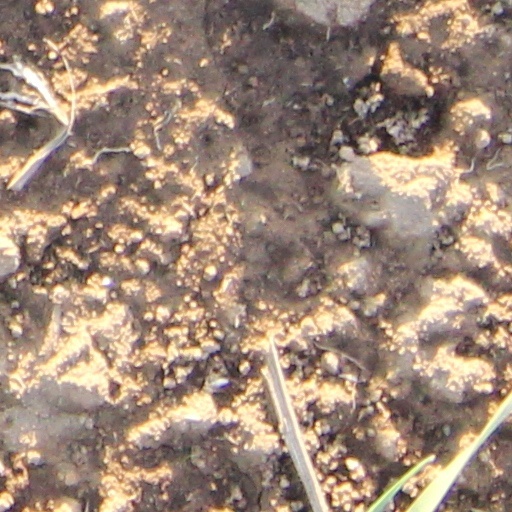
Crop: wheat